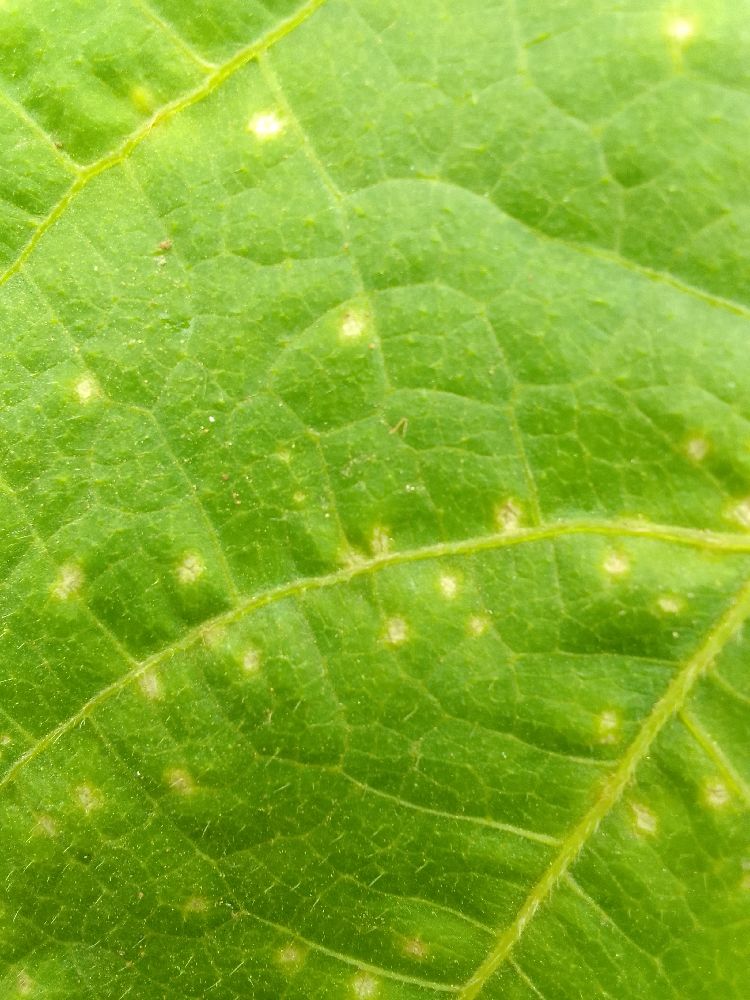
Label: rust